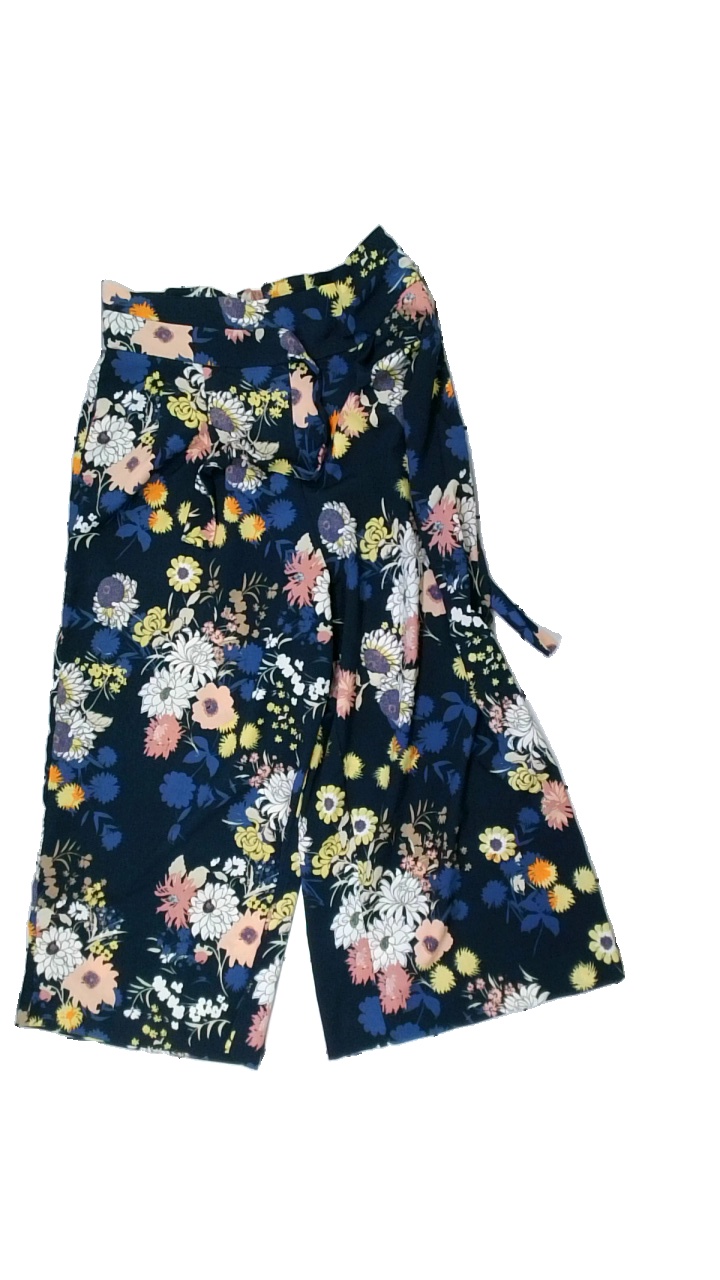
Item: Trousers (Ladies)
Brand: Zara
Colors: Blue, Pink, Yellow, Multicolor
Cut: Regular, Loose
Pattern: Floral print
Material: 100% polyester
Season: All
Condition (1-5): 3
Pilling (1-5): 5
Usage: Reuse
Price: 50-100